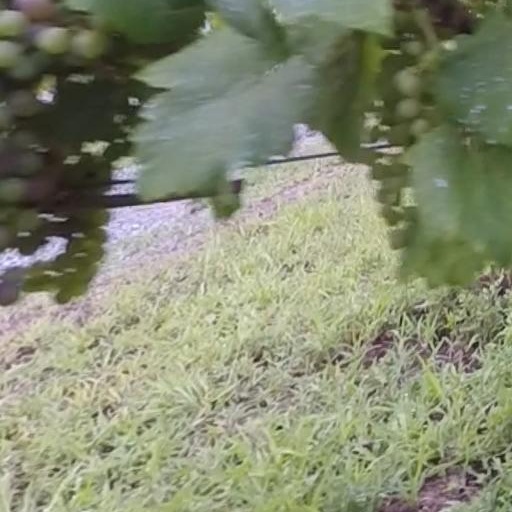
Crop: grape